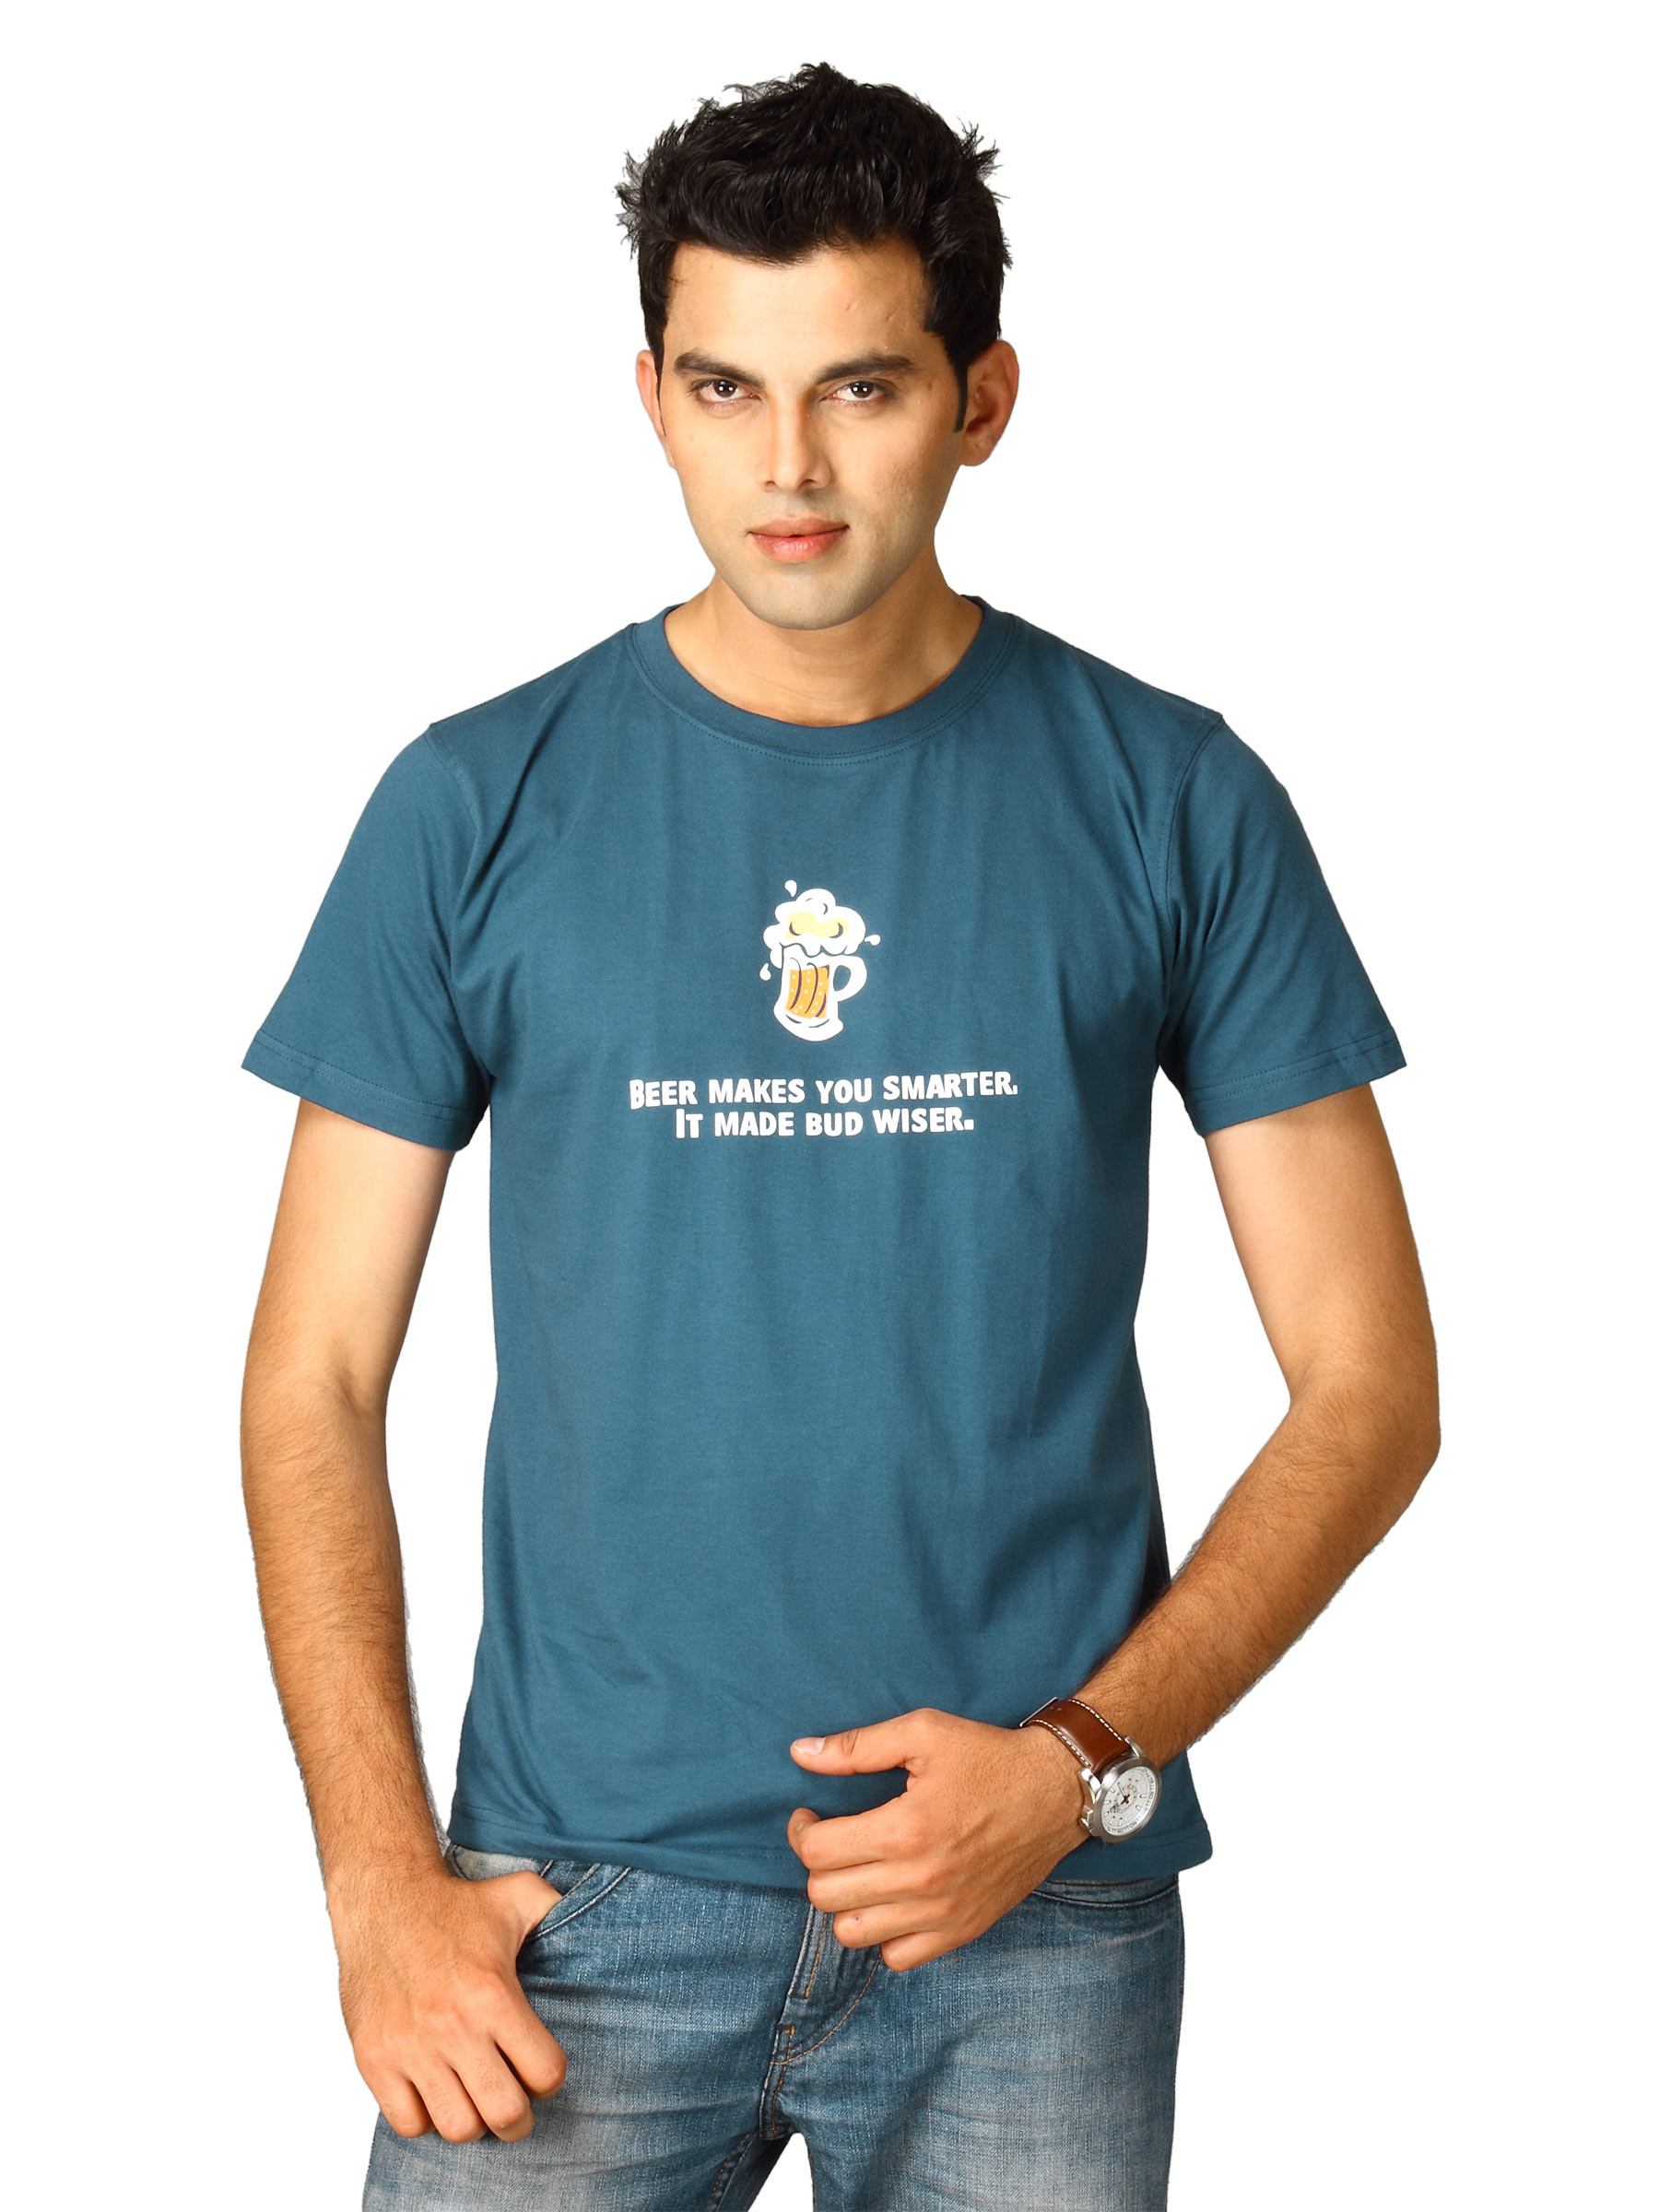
Tantra Men's Budwiser Blue T-shirt
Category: Apparel / Topwear / Tshirts
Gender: Men
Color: Blue
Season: Fall 2011
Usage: Casual